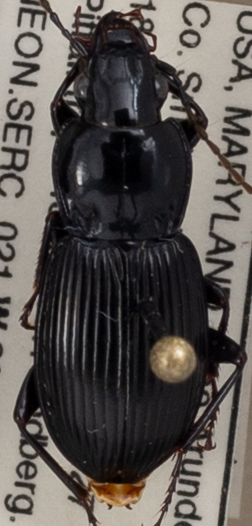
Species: Pterostichus stygicus
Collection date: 2019-07-11
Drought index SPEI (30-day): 0.966
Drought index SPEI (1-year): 2.09
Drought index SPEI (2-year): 1.85